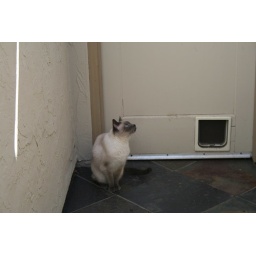
The owner had put in a kitty door between the garage and the patio.